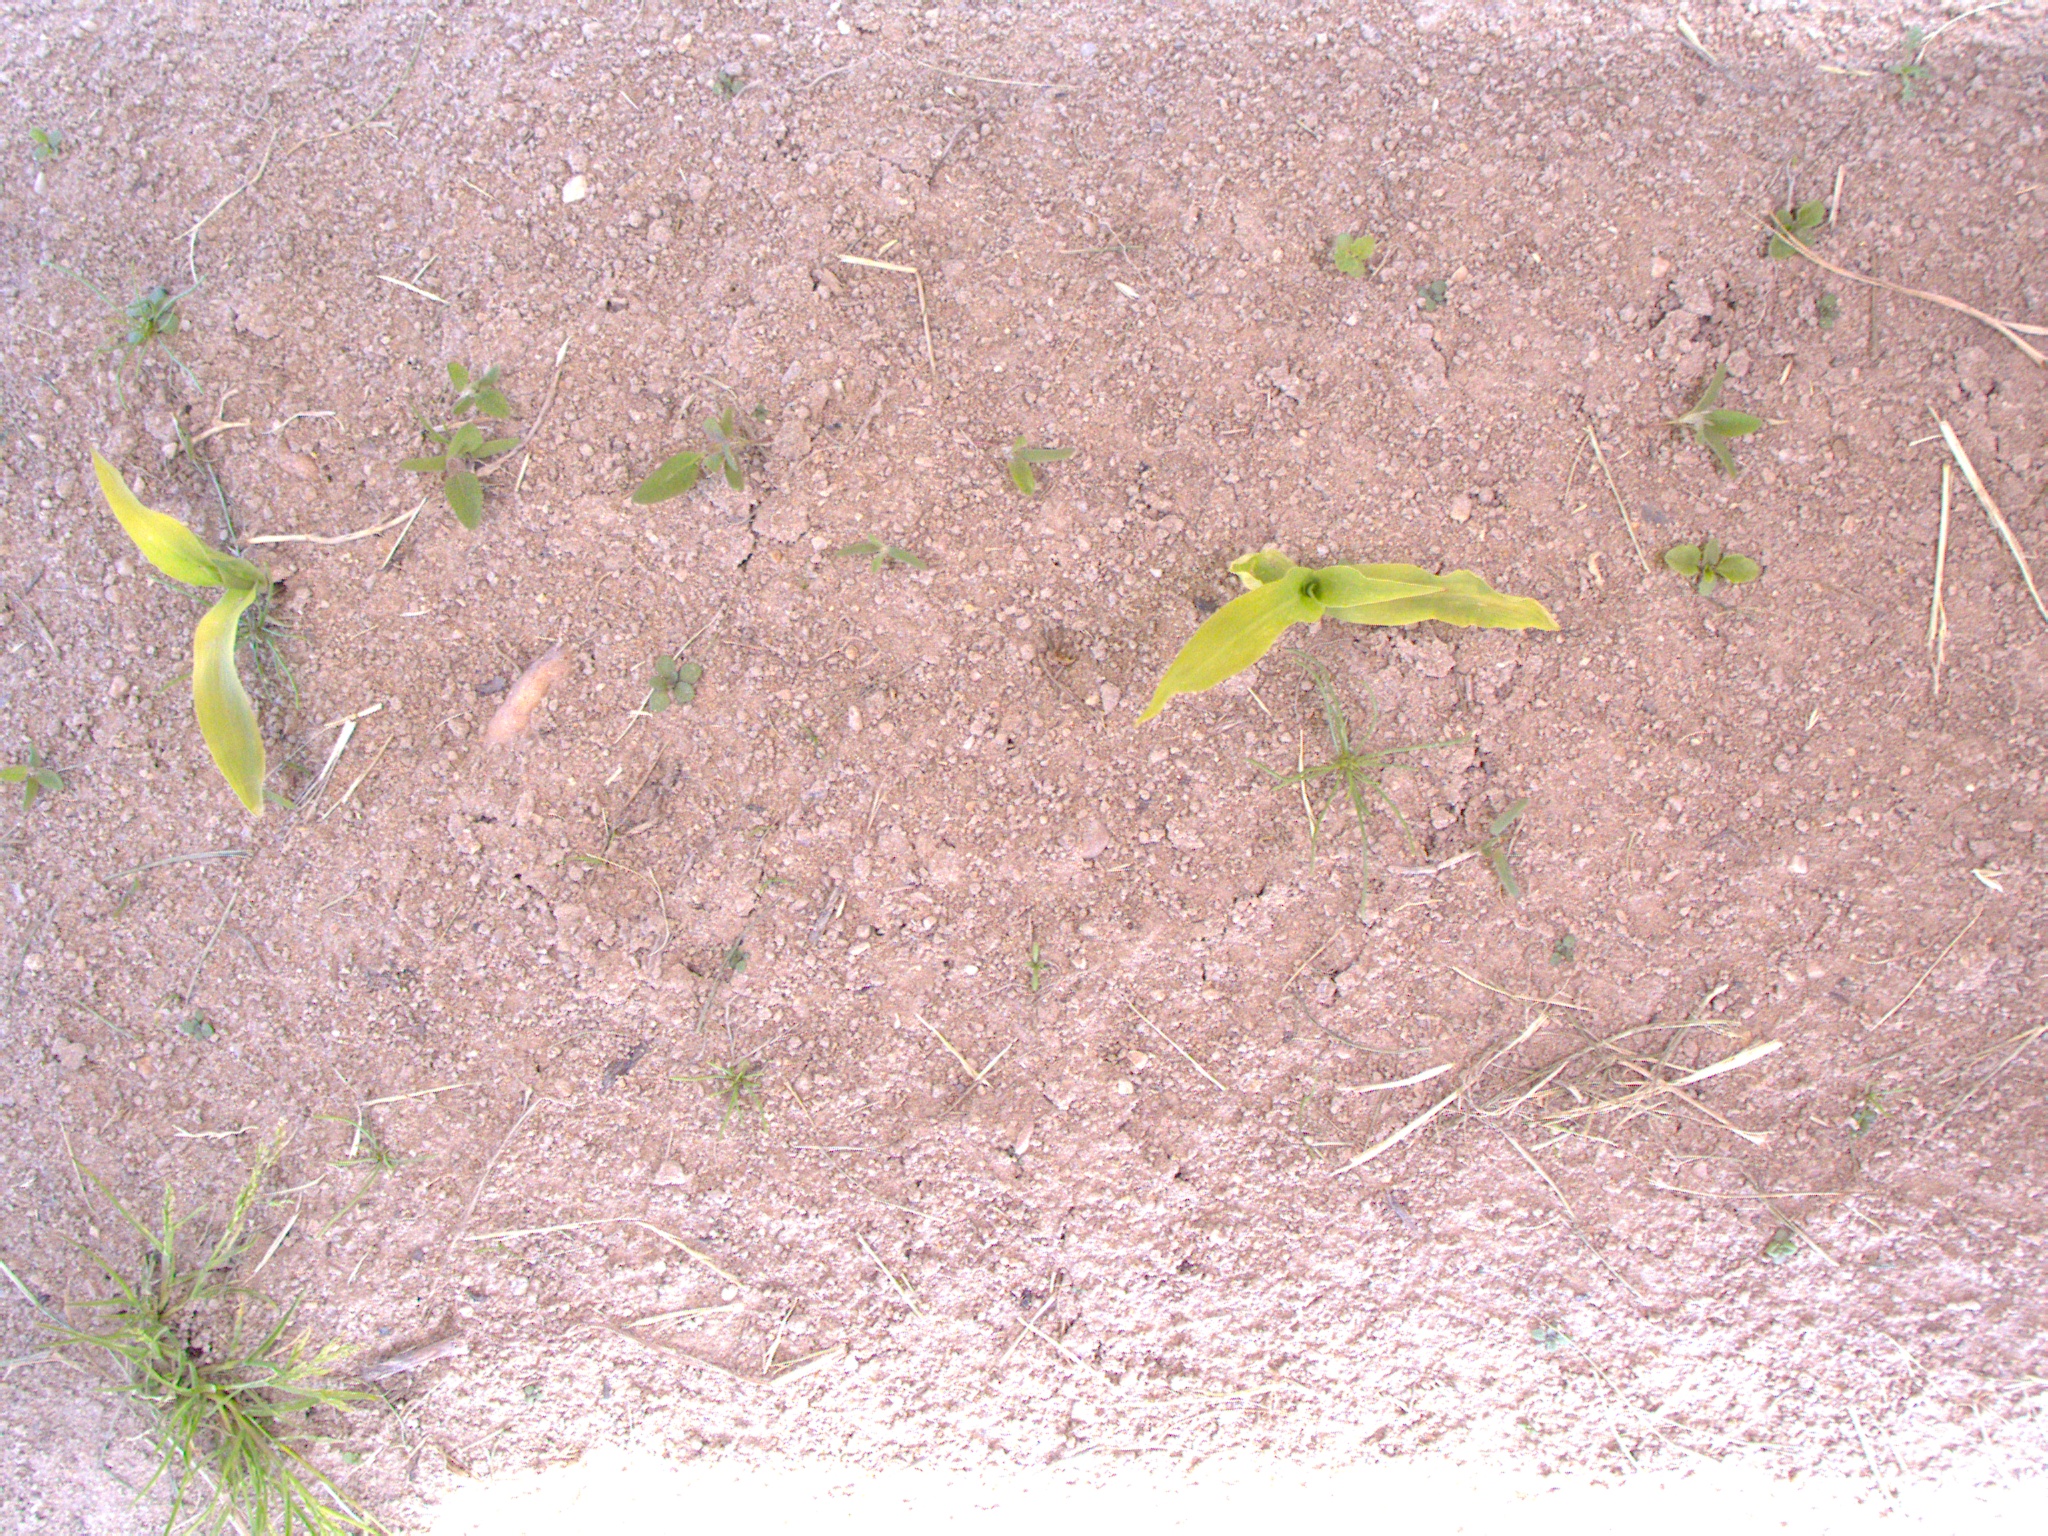
Crop: maize
Objects: maize, maize, stem_maize, stem_maize